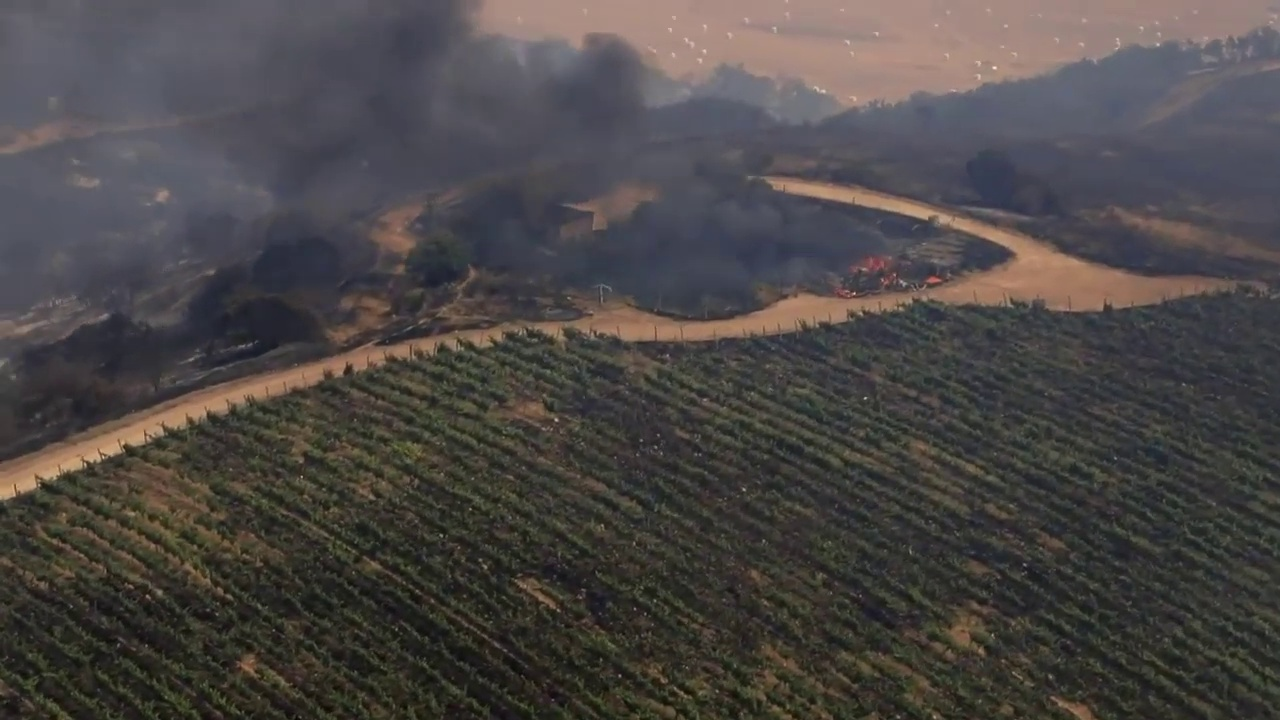
Fire: yes
Smoke: yes